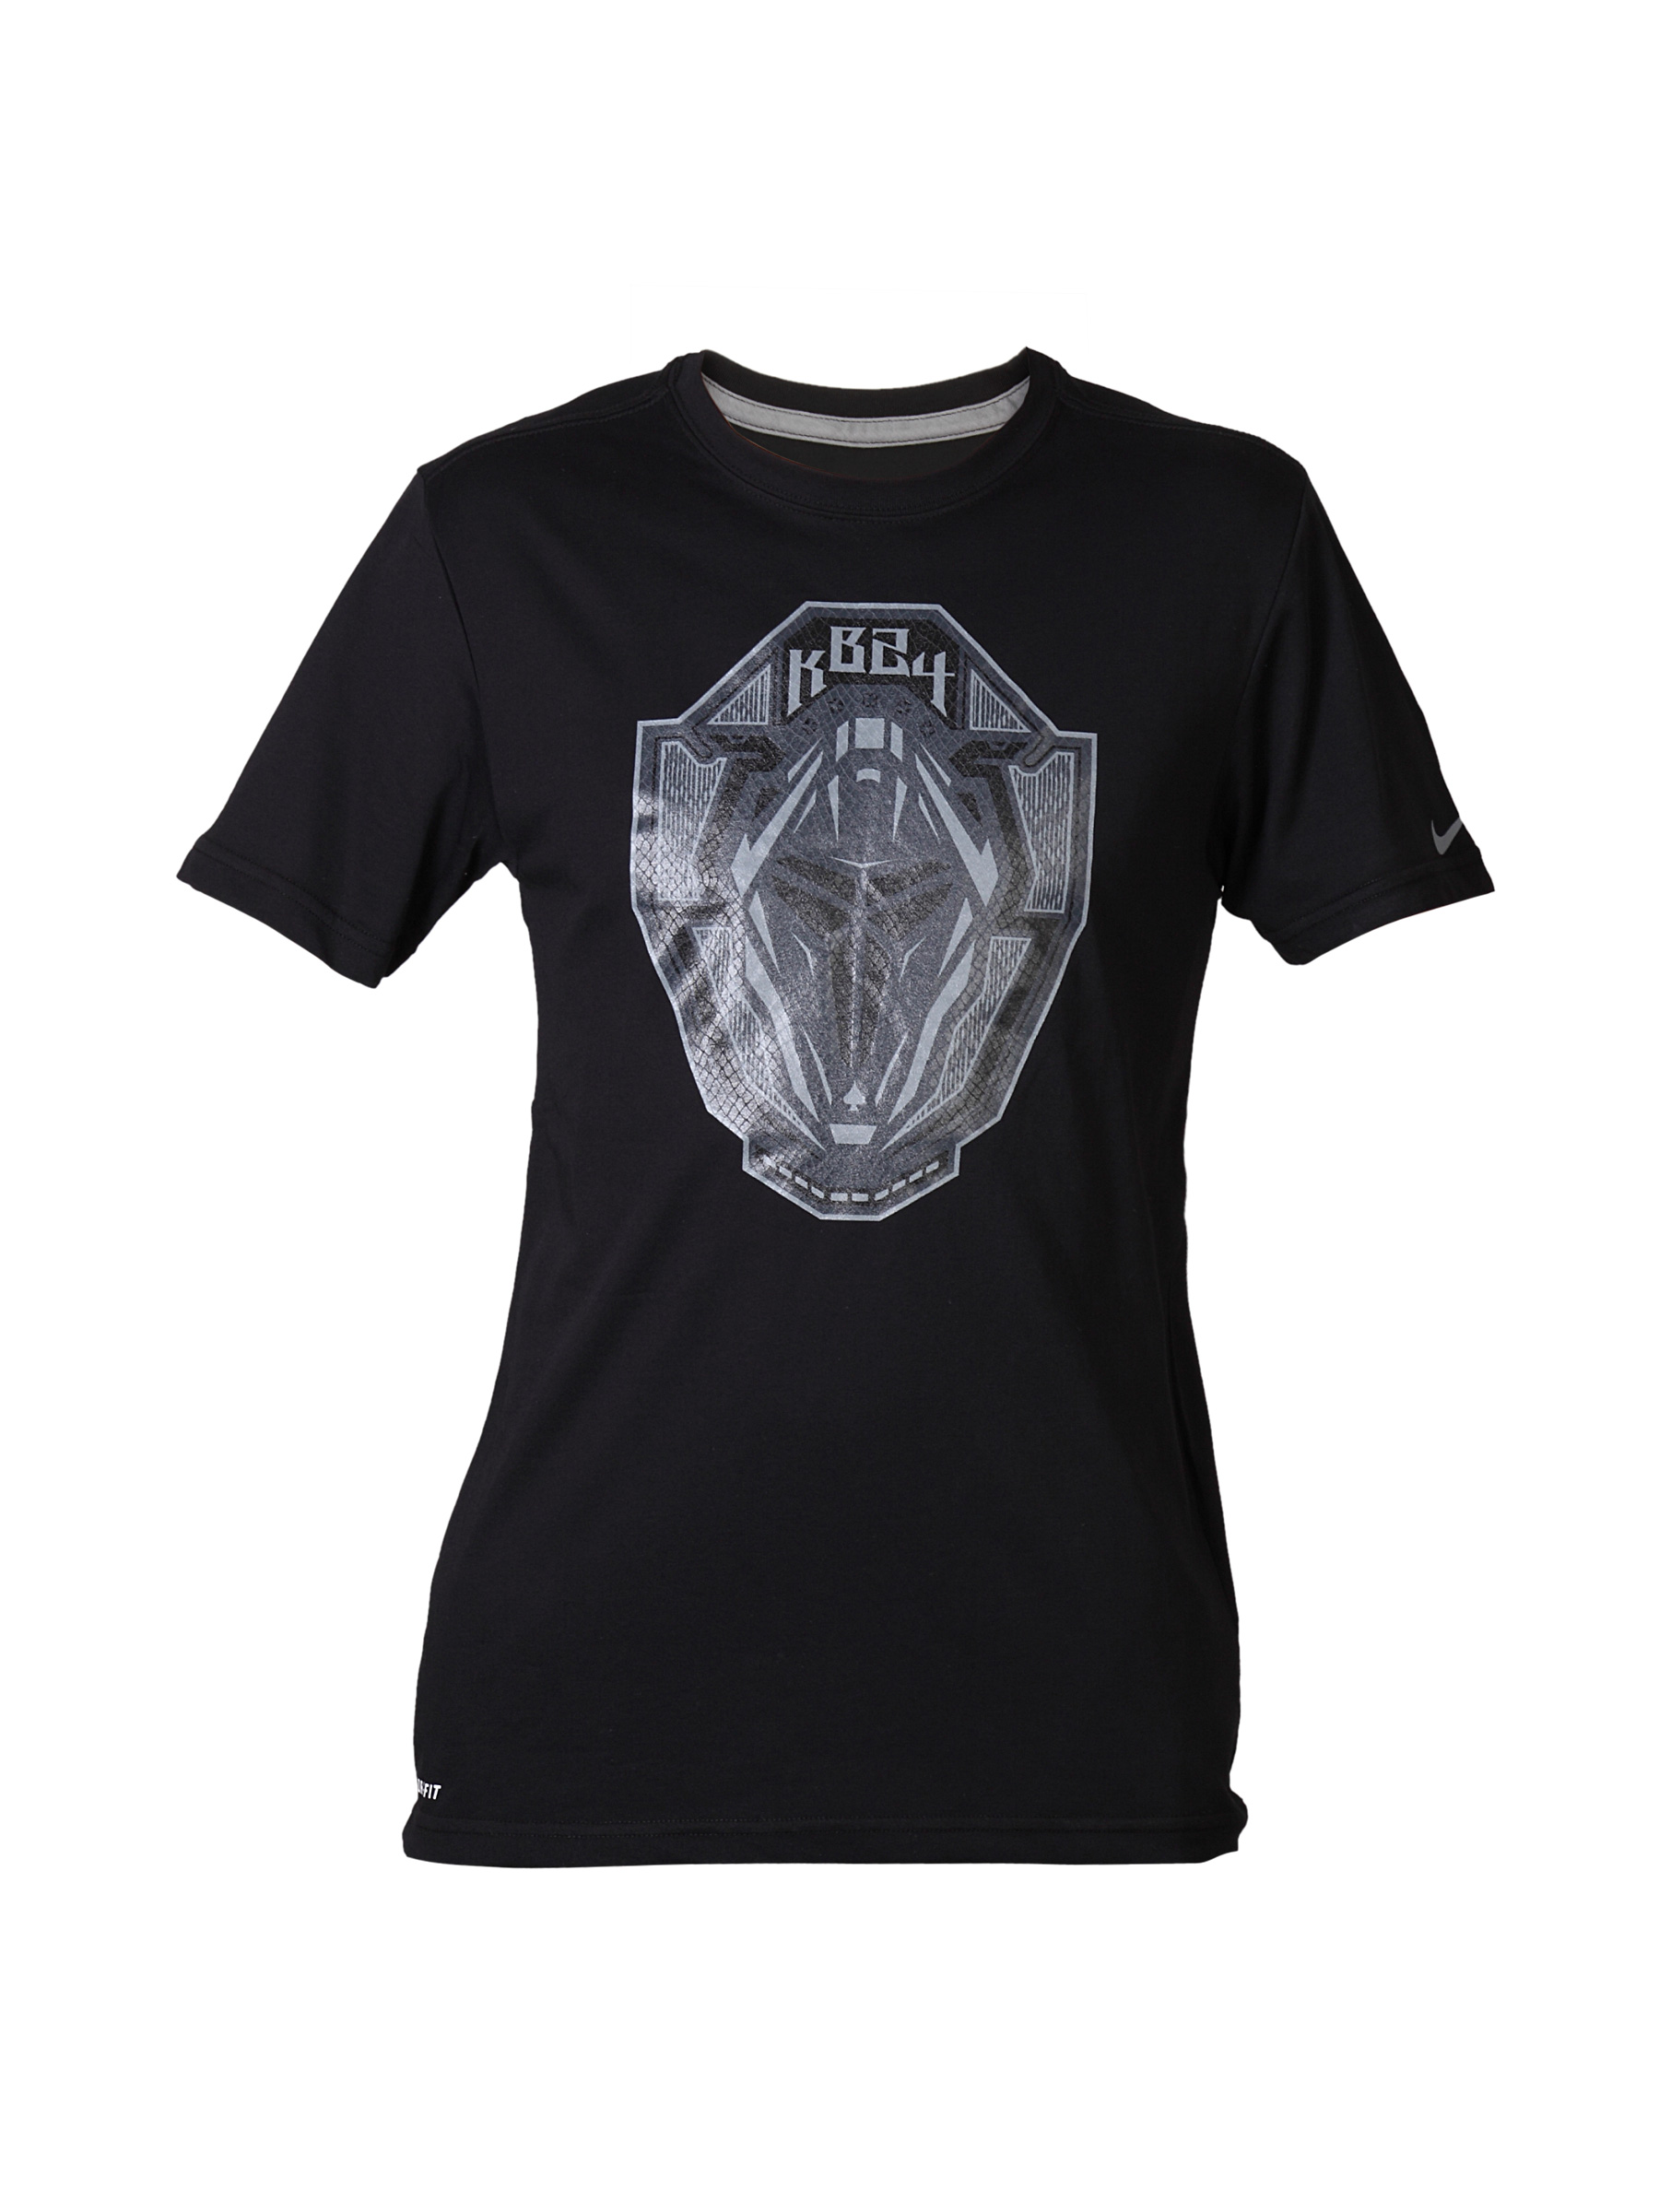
Nike Men Kobe Premium Black T-shirt
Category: Apparel / Topwear / Tshirts
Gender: Men
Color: Black
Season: Summer 2012
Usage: Casual